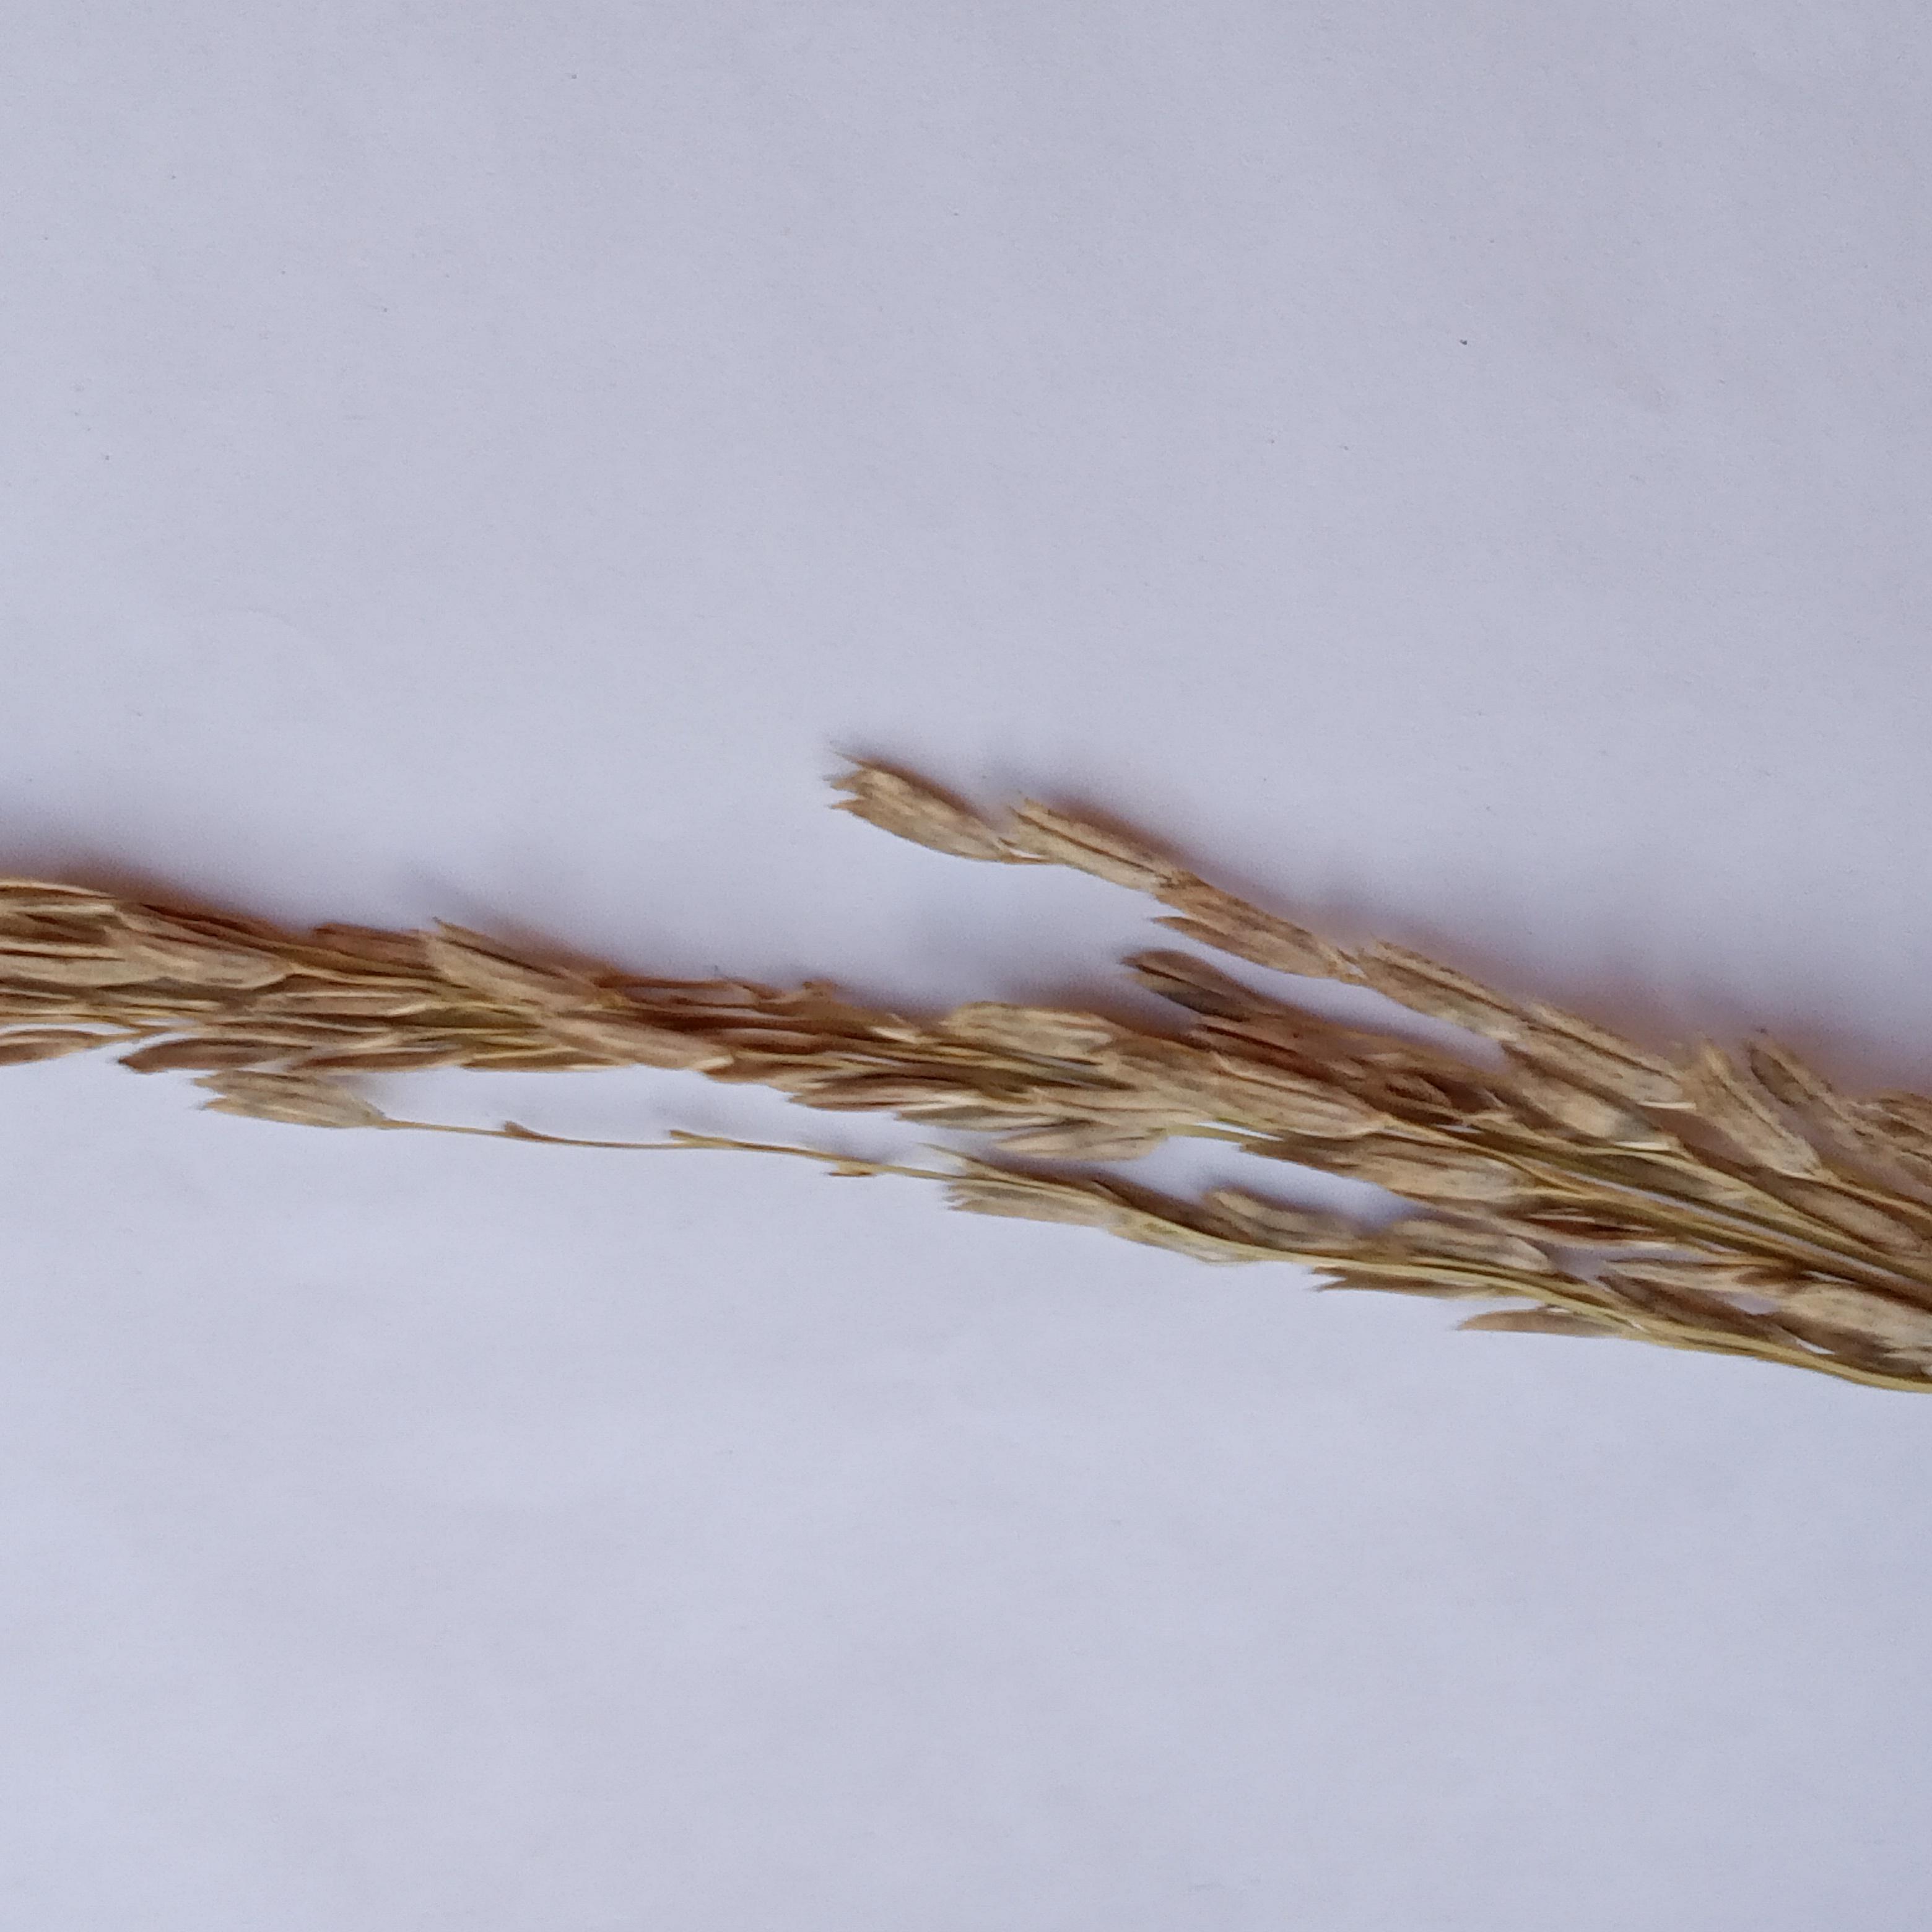
Label: Rice___Neck_Blast